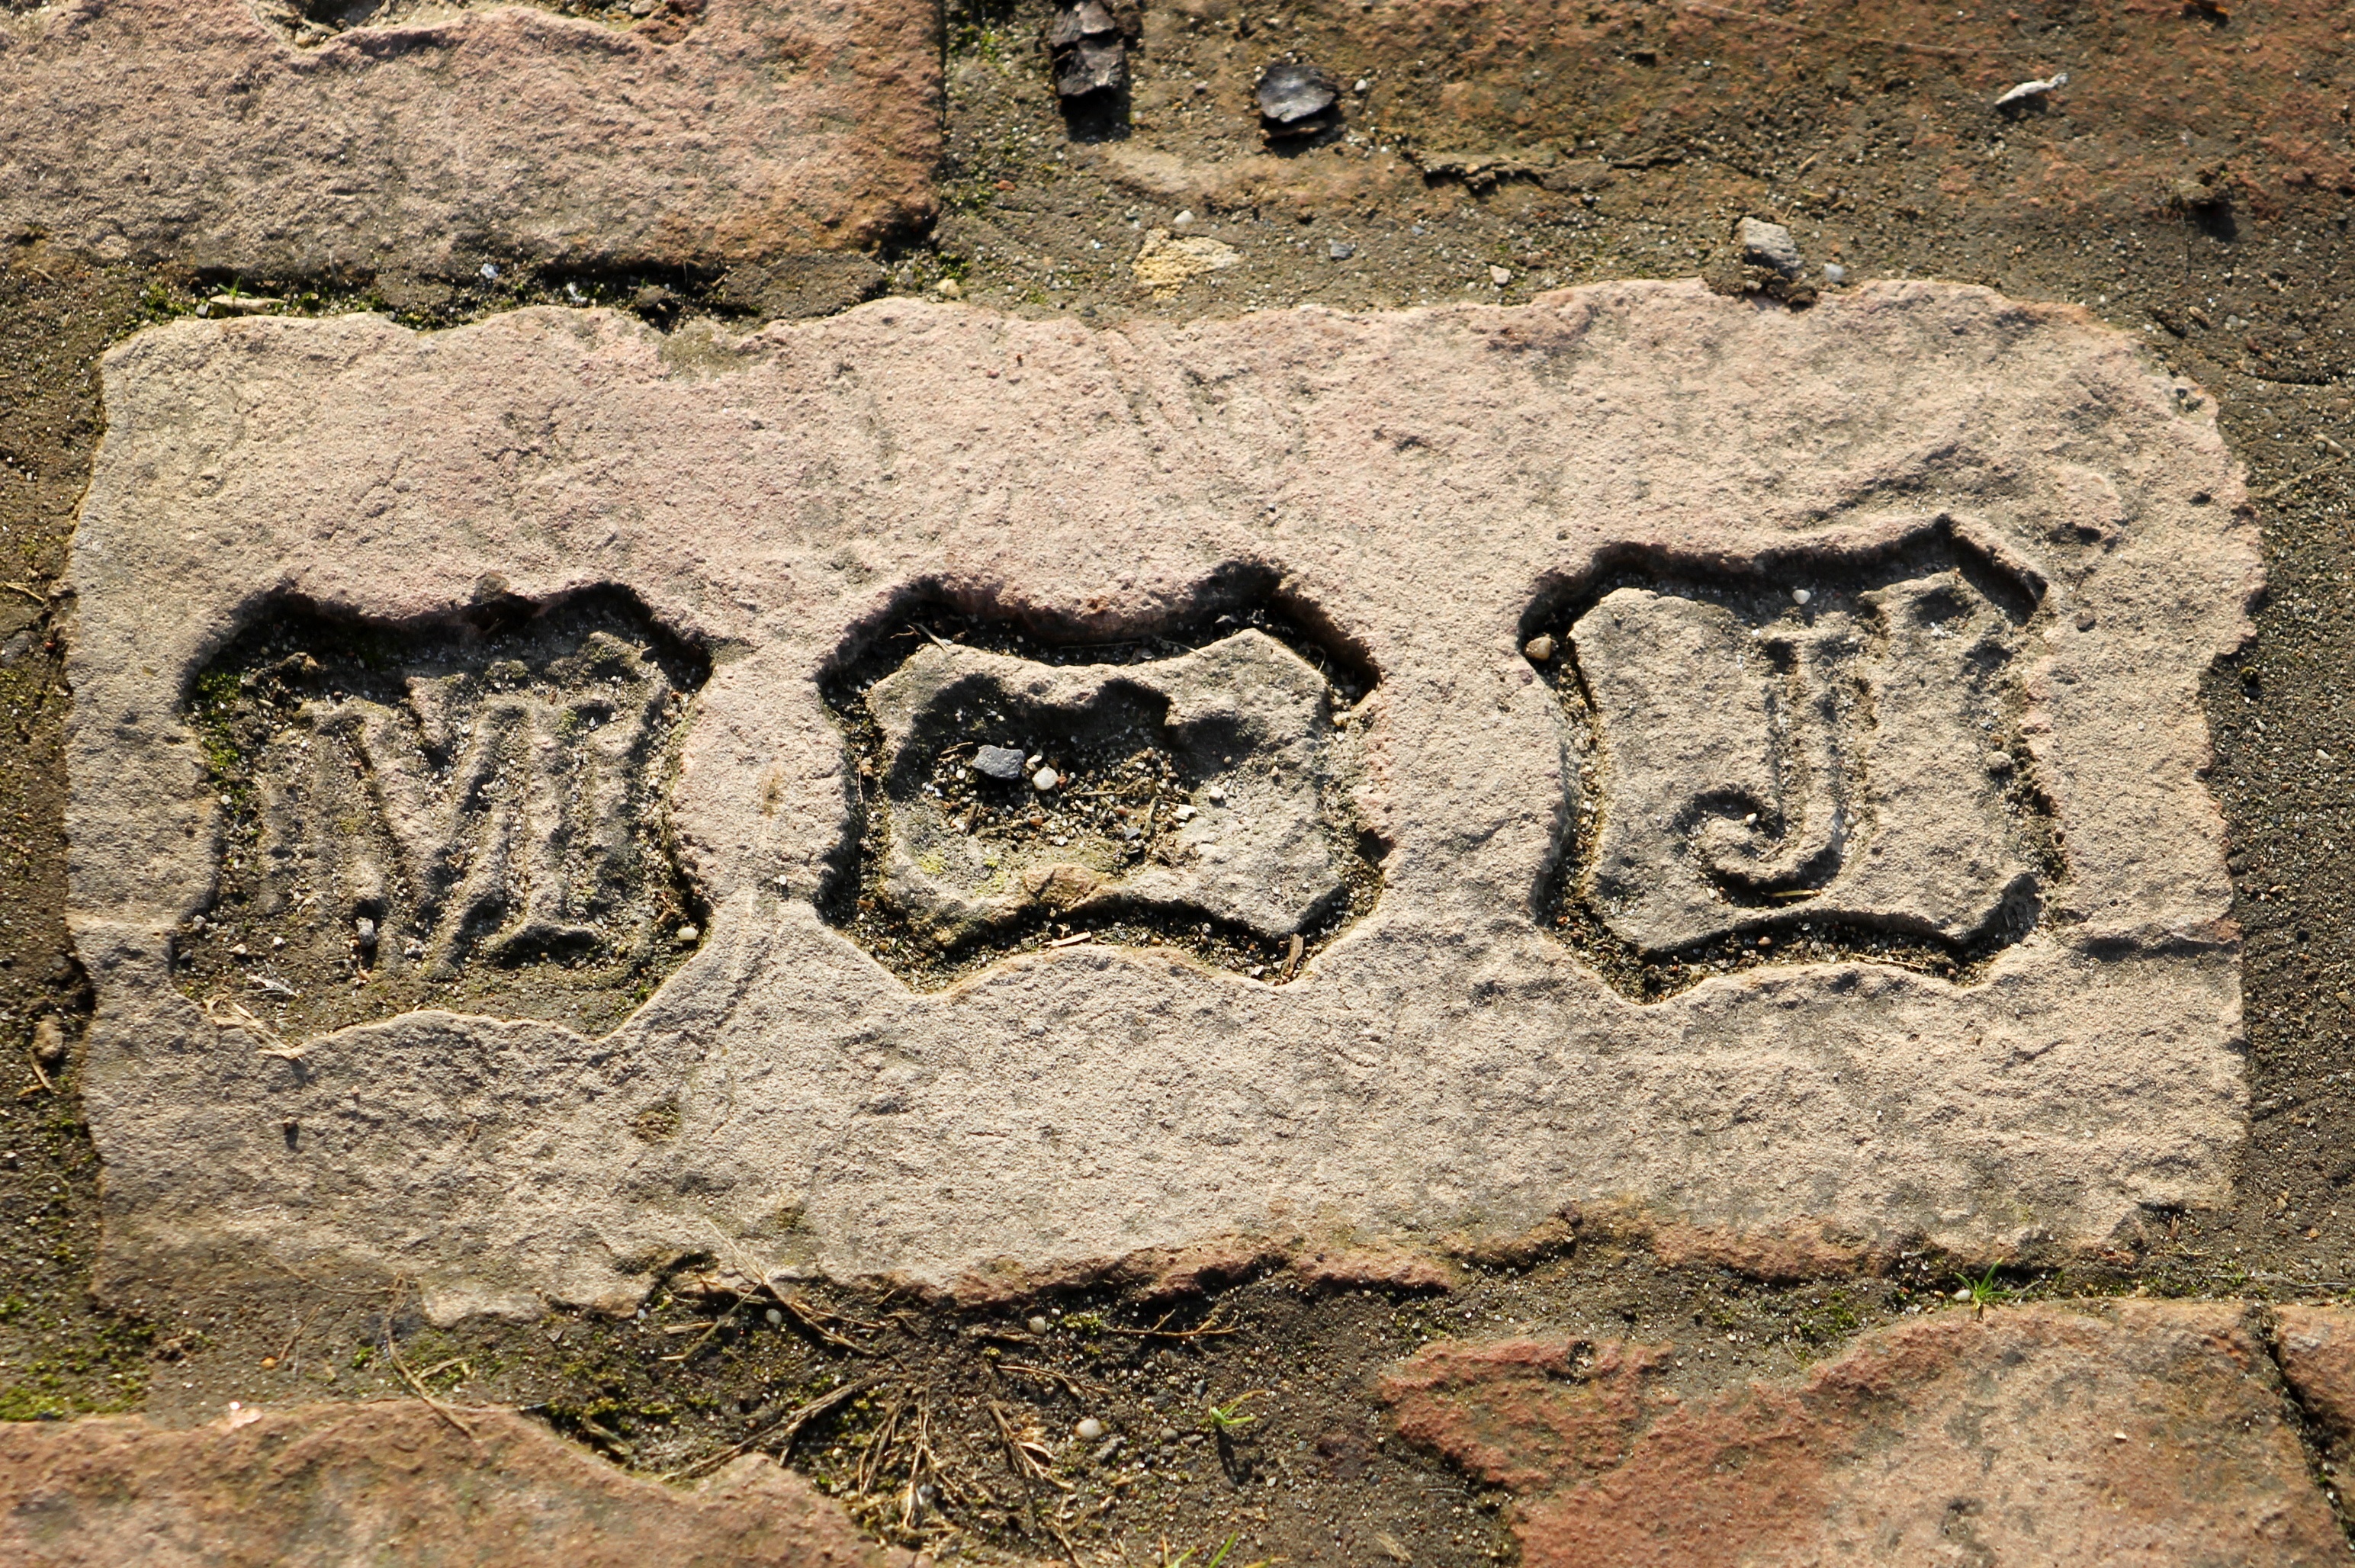
rock, texture, wall, stone, rustic, print, brown, soil, brick, material, art, geology, temple, ruins, ancient history, old bricks